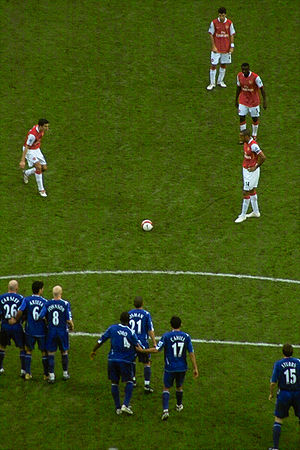
Thierry Henry / Spillestil
Henry var Arsenal første frivalgsstraffe- og frisparkstager.
Thierry Daniel Henry er en tidligere fransk fodboldspiller. Henry var berømt for sin hurtighed, sin målscoringsrekord og sin evne til at lægge op til andres mål. Han spillede sidst som angriber i den amerikanske Major League Soccer-klub New York Red Bulls.